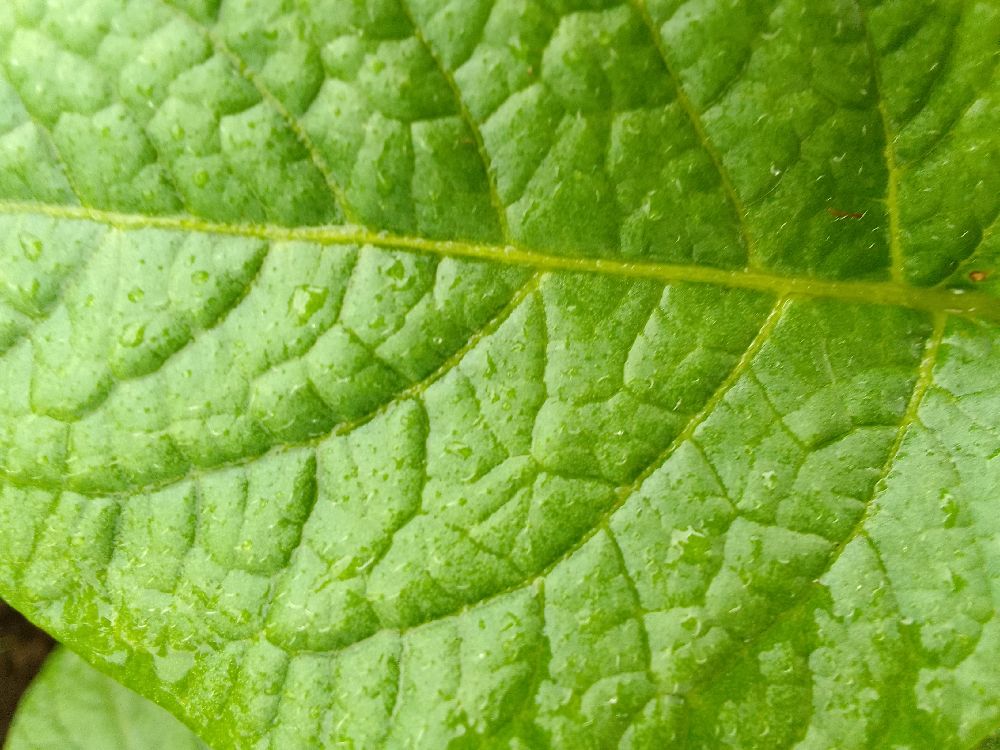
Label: Healthy